John Foxe

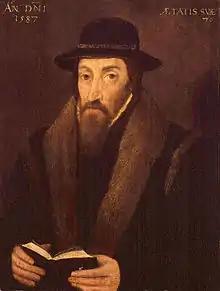

John Foxe (1516/1517 – 18 April 1587) was an English clergyman, theologian, and historian, notable for his martyrology "Foxe's Book of Martyrs", telling of Christian martyrs throughout Western history, but particularly the sufferings of English Protestants and proto-Protestants from the 14th century and in the reign of Mary I. The book was widely owned and read by English Puritans and helped to mould British opinion on the Catholic Church for several centuries.